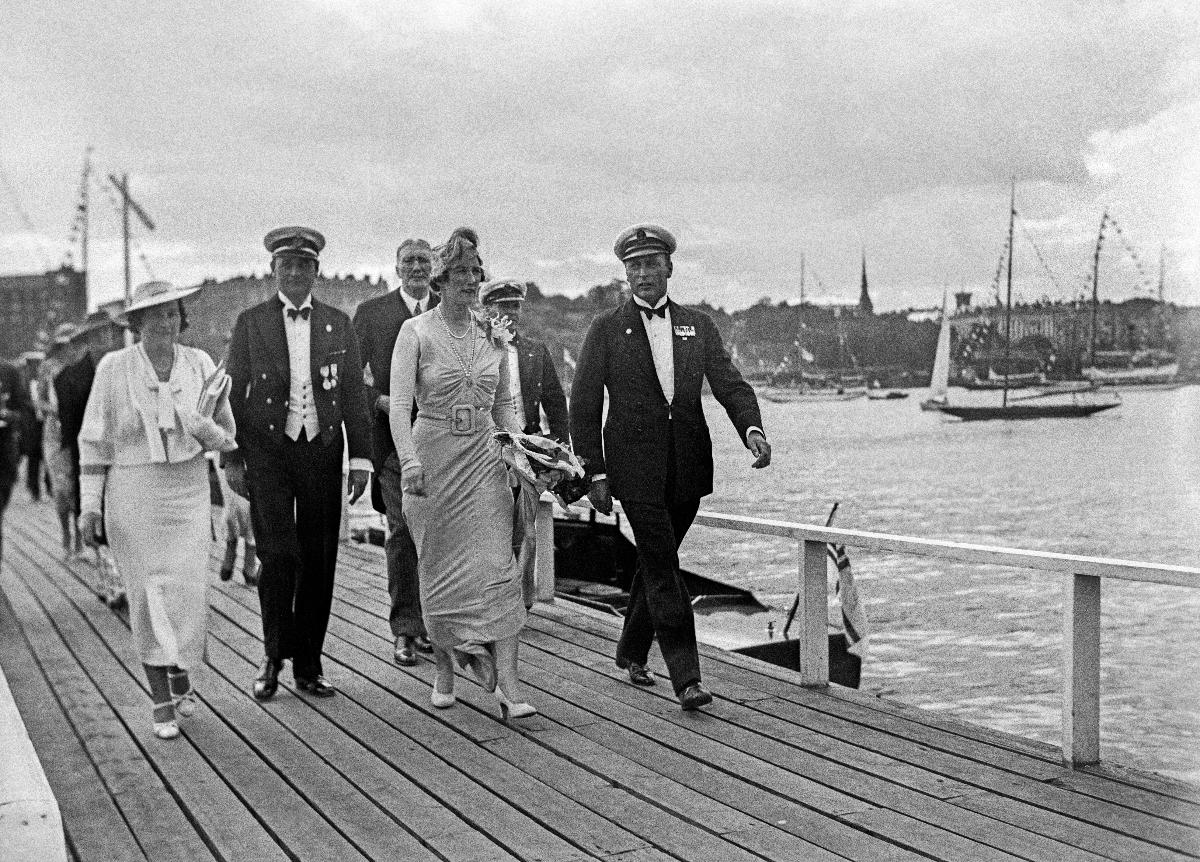
Nyländska Jaktklubben NJK:n 75-vuotisjuhla ja regatta
Nyländska Jaktklubben NJK:s 75-årsjubileum och regatta; 75th Anniversary Jubilee and Jubilee regatta of Nyländska Jaktklubben NJK
sisällön kuvaus: Nyländska Jaktklubben NJK:n 75-vuotisjuhla ja regatta 1936. Kruununprinsessa Märtha ja kruununprinssi Olavi NJK:n laiturilla Helsingissä 10.7.1936. content description: 75th Anniversary Jubilee and Jubilee regatta of Nyländska Jaktklubben NJK 1936. Crown princess Märtha and Crown prince Olav on the pier of NJK in Helsinki 10.7.1936. innehållsbeskrivning: Nyländska Jaktklubben NJK:s 75-årsjubileum och regatta 1936. Kronprinsessan Märtha och kronprins Olav på NJK:s brygga i Helsingfors 10.7.1936.
Kuvaaja: Sundström, Hugo, kuvaaja
Vuosi: 1936
Paikka: Suomi, Uusimaa, Helsinki; Nyländska Jaktklubben
Aiheet: Märtha; Olavi V; kuninkaalliset; valtiovierailut; vierailut; Norja; HBL; Norjan kruununprinssiparin virallinen vierailu Suomeen; royalty; state visits; visits; royalties; Norway; Norwegian Crownprince and Princess on official visit to Finland; kungligheter; statsbesök; besök; Norge; visit; officiella besök; Norska kronprinsparets officiella besök i Finland